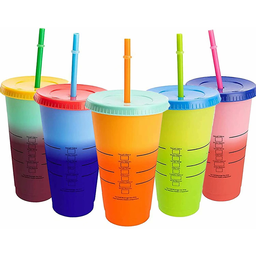
Label: plastic